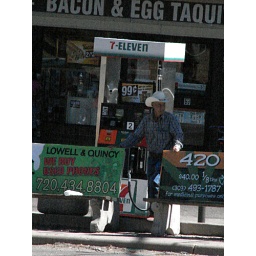
Guy waiting for the bus while standing in front of a 7-11. Oh thank heaven... Day 250. Waiting. Wanting.